Onion John

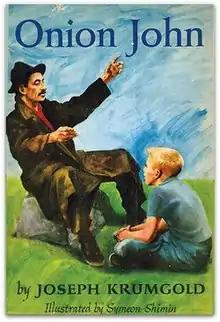
First edition

Onion John is a novel by American writer Joseph Krumgold, published in 1959. It was the winner of the 1960 Newbery Medal. The story is set in 1950s New Jersey, and tells the story of 12-year-old Andy Rusch and his friendship with an eccentric hermit who lives on the outskirts of the small town of Serenity.